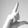
ASL letter: L